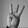
ASL letter: W